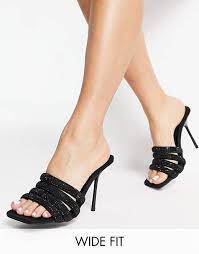
Label: Clog